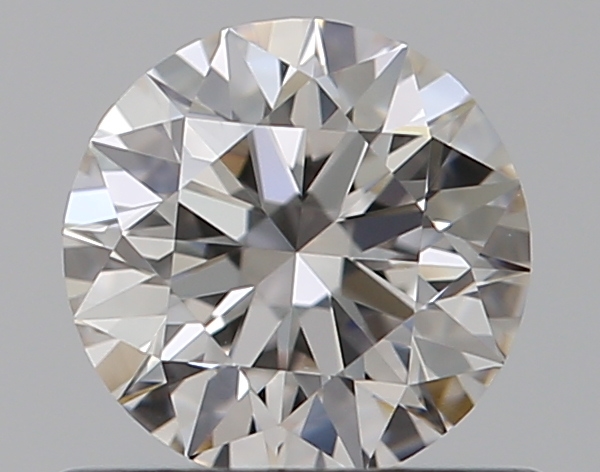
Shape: round
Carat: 0.55
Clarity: VVS2
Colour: I
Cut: EX
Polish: EX
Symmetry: EX
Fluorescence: N
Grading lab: GIA
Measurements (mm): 5.23 x 5.26 x 3.28